Dan Doh!!

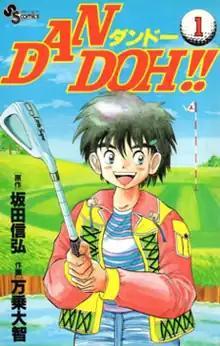
First volume cover, featuring Tadamichi Aoba

Dan Doh!! (stylized in all caps) is a Japanese sports manga series written by and illustrated by Daichi Banjō. It was serialized in Shogakukan's manga magazine "Weekly Shōnen Sunday" from March 1995 to June 2000. It was followed by "Dan Doh! Xi" (serialized from July 2000 to April 2003) and "Dan Doh! Next Generation" (March to December 2004). "Dan Doh!!" was adapted into a 26-episode anime television series broadcast on TV Tokyo from April to September 2004.